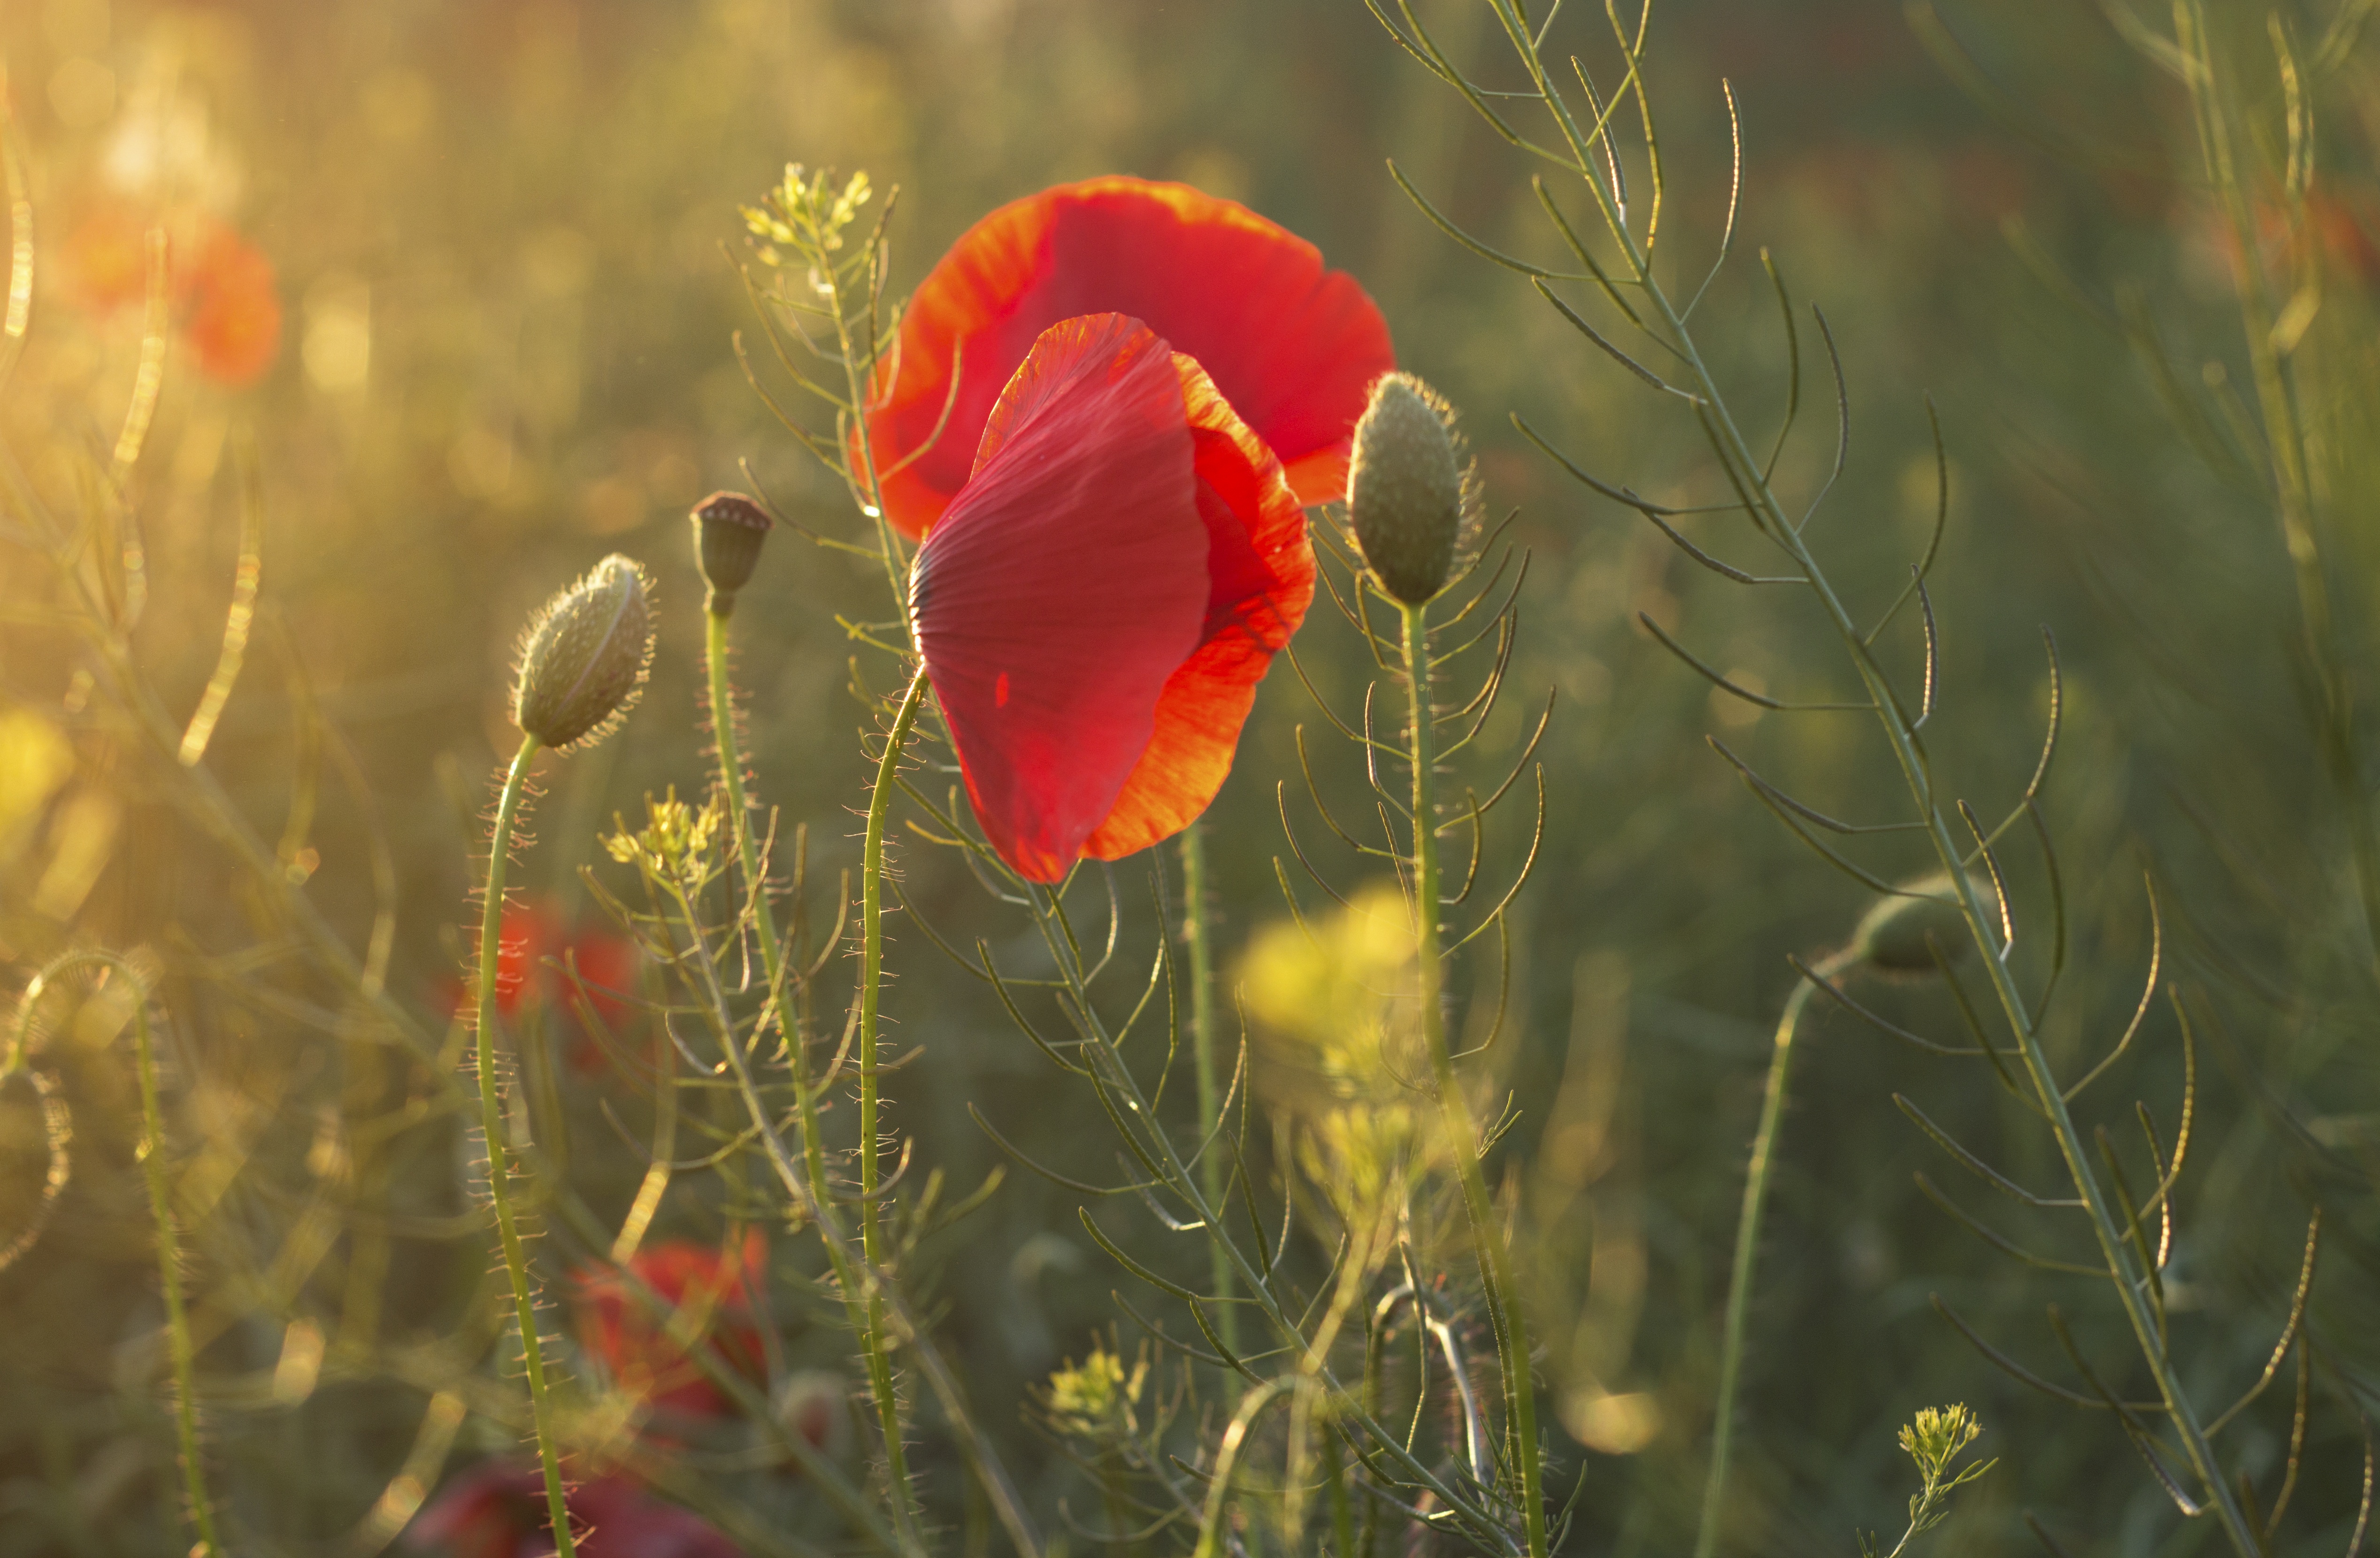
nature, grass, plant, field, meadow, sunlight, leaf, flower, summer, autumn, flora, wildflower, poppy, poppies, coquelicot, macro photography, flowering plant, grass family, land plant, poppy family